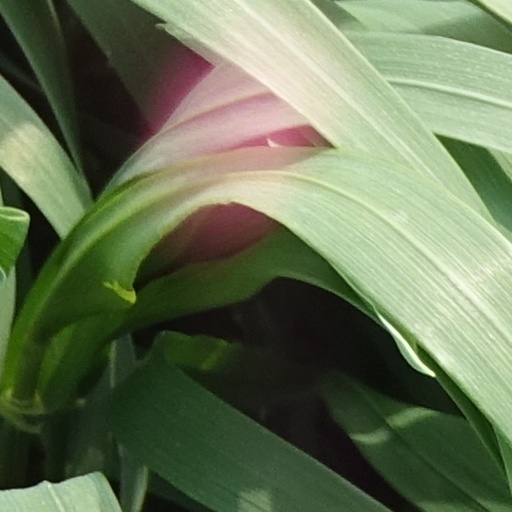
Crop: wheat